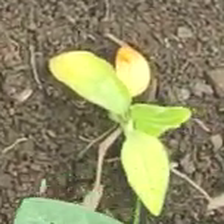
Weed species: Moti_dudhi(Euphorbia_geneculata_L)